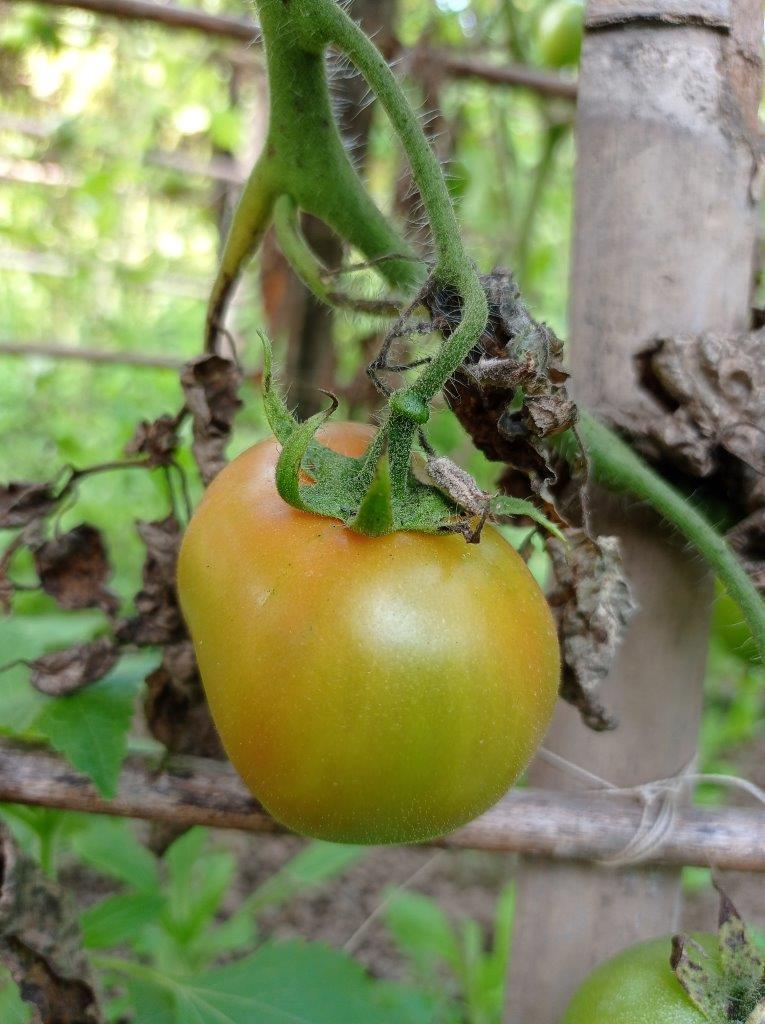
Maturity: Mature